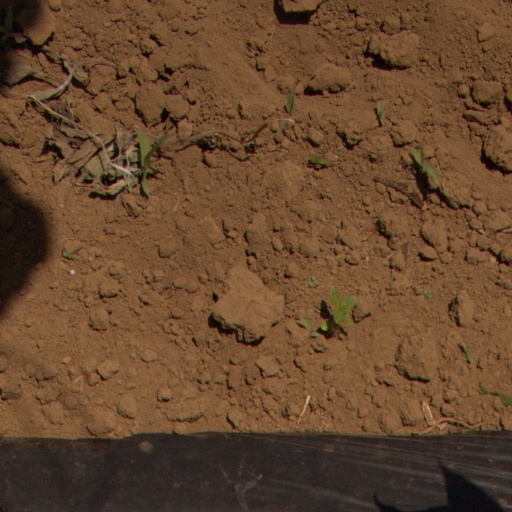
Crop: Jerusalem artichoke